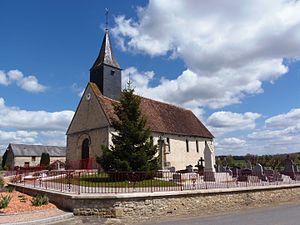
Le Ménil-Guyon (Normandie, France). L'église Notre-Dame.
Le Ménil-Guyon est une commune française, située dans le département de l'Orne en région Normandie, peuplée de 77 habitants.